Ivory-billed woodpecker

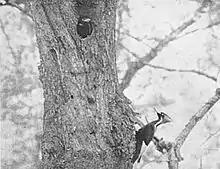
Photograph of a male ivory-bill returning to the nest in order to relieve the female, Arthur A. Allen, April 1935.

The ivory-billed woodpecker is thought to mate for life. Pairs are known to travel together. These paired birds breed every year between January and May. Both parents work together to excavate a cavity in a tree approximately from the ground for the nest in which their young will be raised. Limited data indicates a preference for living or partially dead trees, with rotten ones avoided. Nest cavities are typically in or just below broken-off stumps in living trees, where the wood is easier to excavate. The overhanging stump protects against rain and leaves the opening in shadow, providing some protection against predators. No clear records indicate that ivory-bills reuse their nest cavities in subsequent years; like most woodpeckers, they likely excavate a new nest each year. Nest openings are typically oval to rectangular, and measure approximately tall by wide. The typical nest depth is roughly , with nests as shallow as and as deep as .